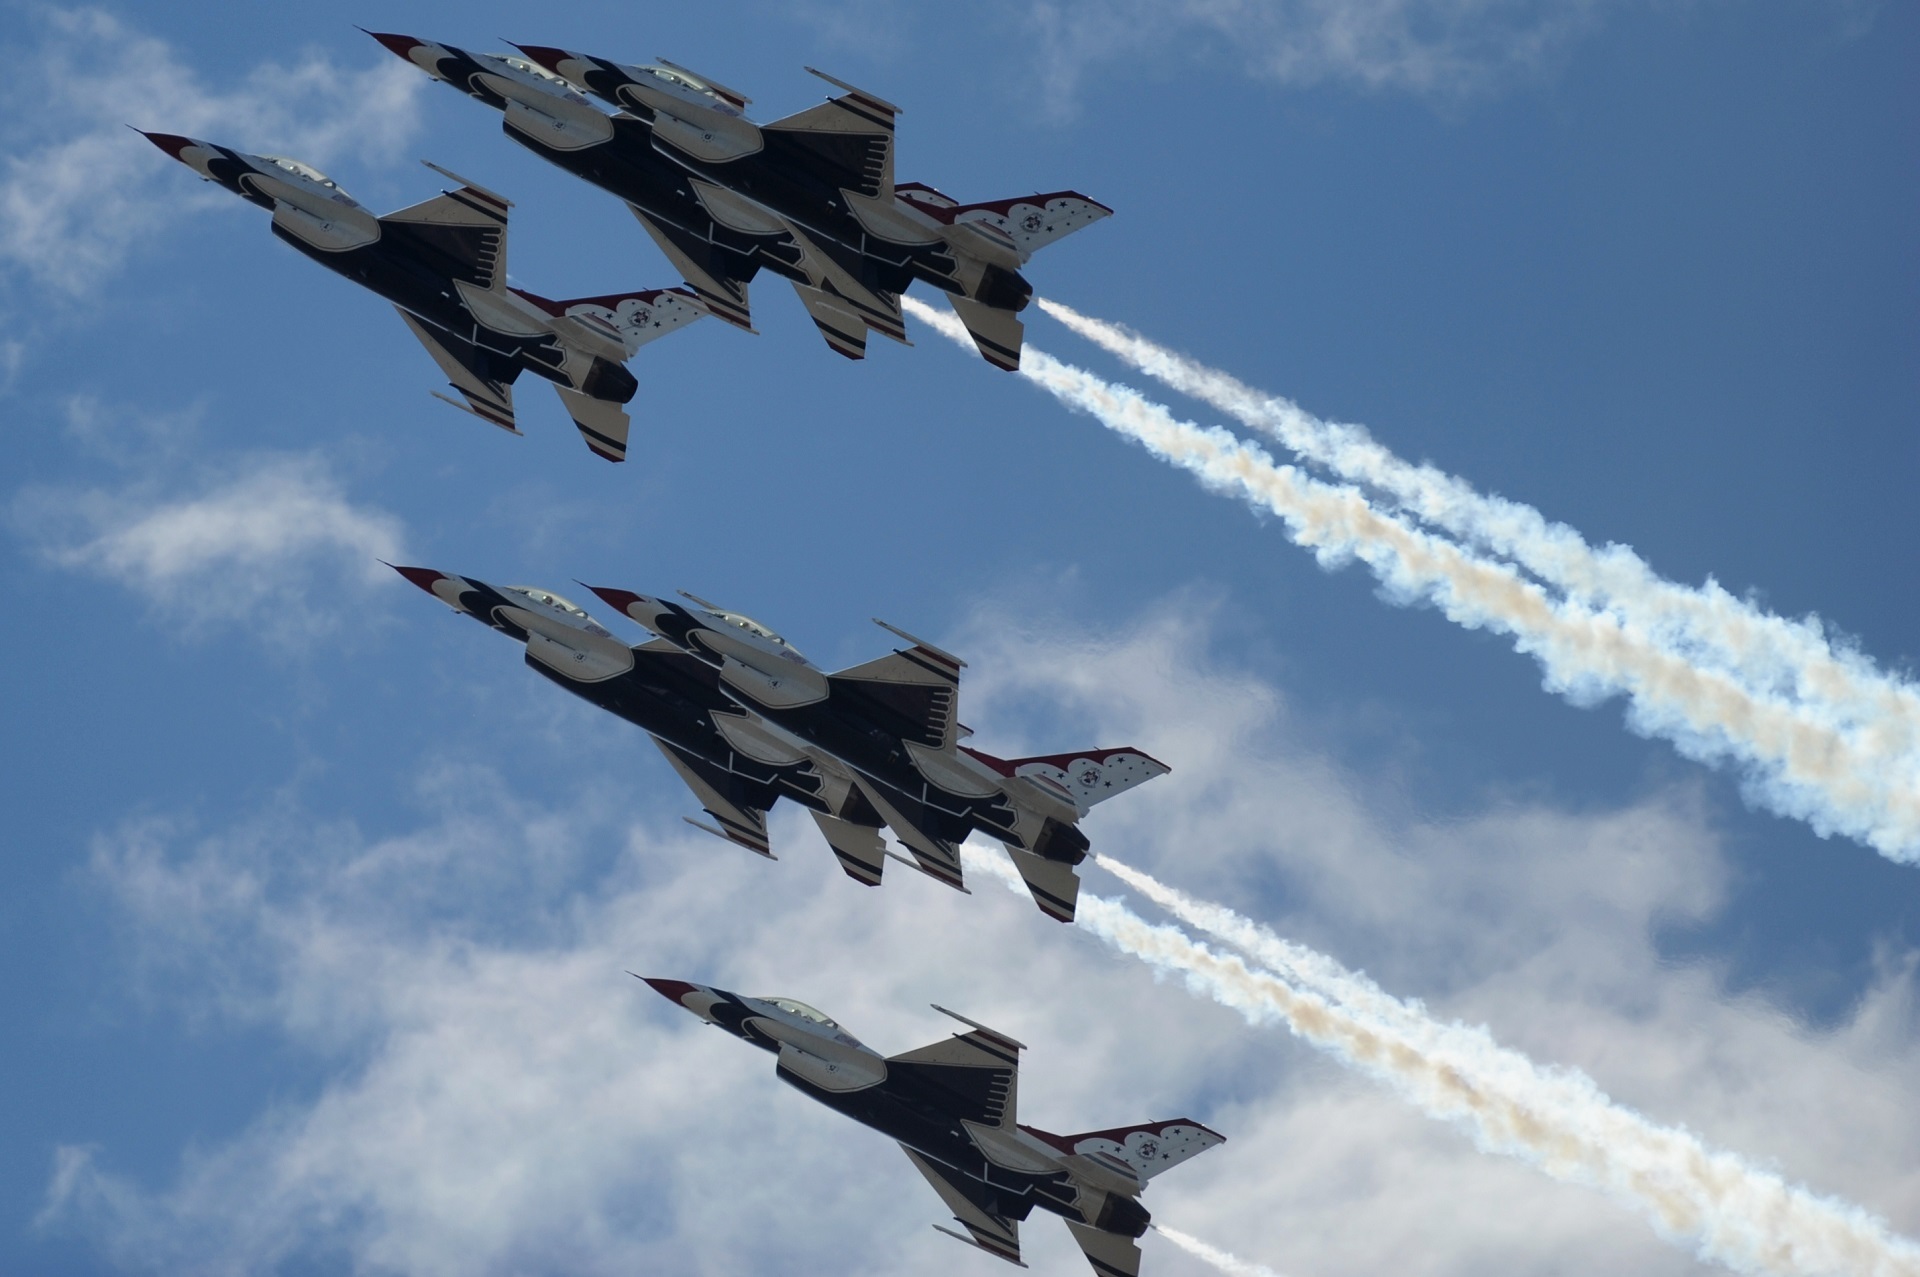
wing, group, smoke, airplane, plane, aircraft, military, formation, vehicle, aviation, skill, team, airplanes, teamwork, fighter, jets, thunderbirds, air show, air force, jet aircraft, demonstration squadron, aerobatics, fighter aircraft, military aircraft, us air force, atmosphere of earth, mcdonnell douglas fa 18 hornet, sukhoi su 35bm